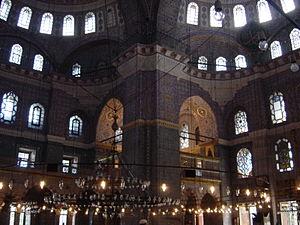
La mosquée neuve ou mosquée Nouvelle est une mosquée impériale ottomane située dans le quartier d'Eminönü à Istanbul, en Turquie. Elle se situe sur la rive sud de la Corne d'Or, au débouché sud du pont de Galata, à proximité du bazar égyptien sur la place d'Eminönü. Cette mosquée est une des plus connues d'Istanbul.